Frank Latuda House

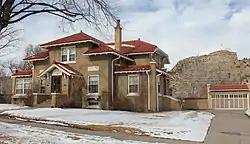

The Frank Latuda House, at 431 W. Colorado Ave. in Trinidad, Colorado, was built in 1925. It was listed on the National Register of Historic Places in 2010.